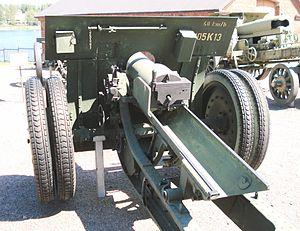
Le canon de 105 mm modèle 1913 Schneider était une pièce d'artillerie française utilisée pendant la Première et la Seconde Guerre mondiale par de nombreuses armées en Europe.